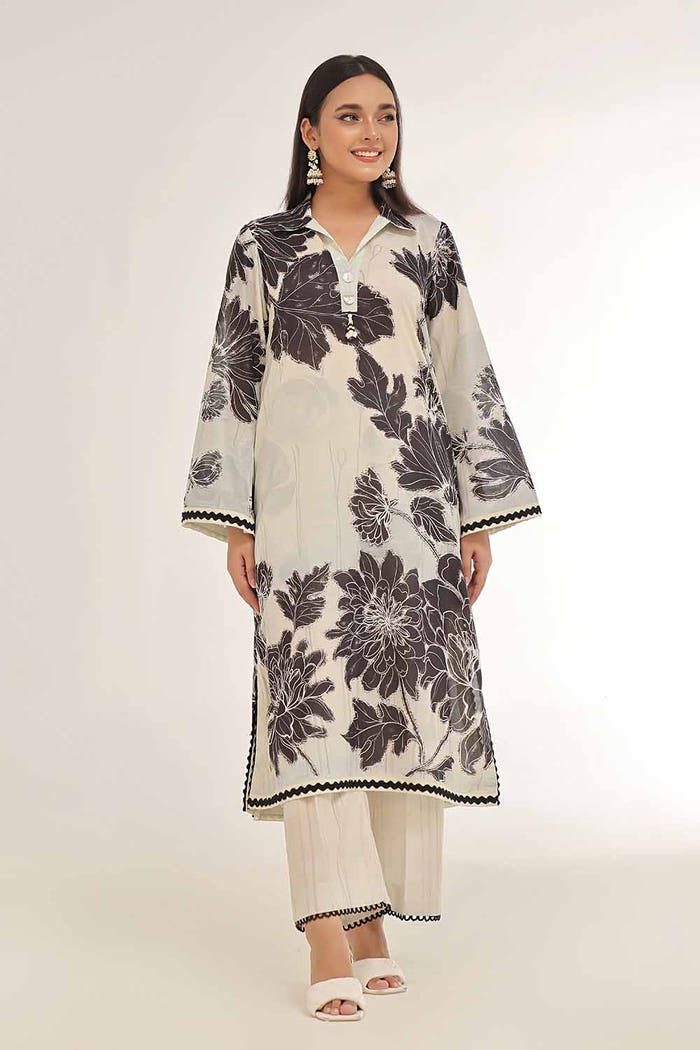
black multi floral print kurta